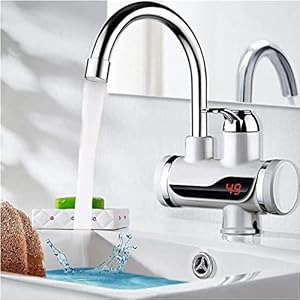
Swiffer Instant Electric Water Heater Faucet Tap Home-Kitchen Instantaneous Water Heater Tank less for Tap
Category: Home&Kitchen
Price: 1439 (list price: 1999)
Rating: 4.8 (53,803 ratings)
About this product: ✔Quick Electric Hot Water Tap Heating tube: high-purity copper liner heating element Rated voltage: 220V/50HZ Rated Power: 3000W|✔When you receive Swiffer Water tankless instant electric tap water heater, please do not test it in your hands, you need install it well and then test, or it will be dangerous. Please operate it according to the instructions.|✔Support and well-being of dual-use electric faucet, while heated, the water, the lower the temperature, whereas the smaller the flow, the higher the temperature.|✔Power unified are the 3000-watt, 5 seconds fast heat! Your hands won't feel cold when washing dishes or doing the laundry or washing vegetables. Of course, washing face and brushing teeth with warm water every morning are great enjoyments.|✔Your hands won't feel cold when washing dishes or doing the laundry. Of course,washing face and brushing teeth with warm water every morning are great enjoyments.|✔When you receive the water heater, please do not test it in your hands, you need install it well and then test, or it will be dangerous. Please operate it according to the instructions.|100% Brand New And High Quality ! Surface Treatment: Polished, Installation Type: Deck Mounted, Number of Handles: Single Handle|Temperature Mode of Water Heater - The tankless water heater electric heats the flow passing through it to a +60 degrees Celsius temperature. It takes at least 5 seconds to heat the water. The heated water temperature is from 30 to 40 degrees in winter and from 30 to 60 degrees in summer.